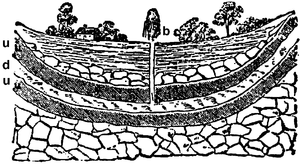
La réalisation de puits artésiens à Paris a été rendue possible par la présence de la nappe aquifère de l'Albien et les progrès des techniques de forage à partir des années 1830. La volonté de produire une eau saine à bon marché fit apparaître des puits artésiens tout au long du XIXᵉ siècle et au début du XXᵉ siècle.